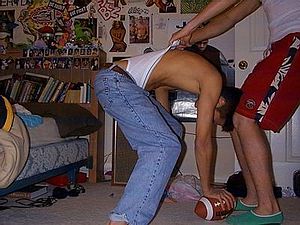
Olfert (handling)
Mand modtager en olfert
En Olfert er et slangudtryk for en handling, hvor en person griber fat om en andens underbukser bagfra og trækker dem op ad ryggen, så stoffet kiler sig ind mellem ballerne. Handlingen sker ofte som en practical joke eller som mobning.